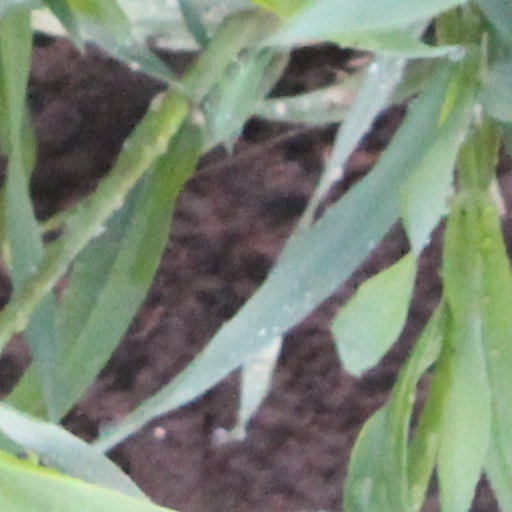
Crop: wheat